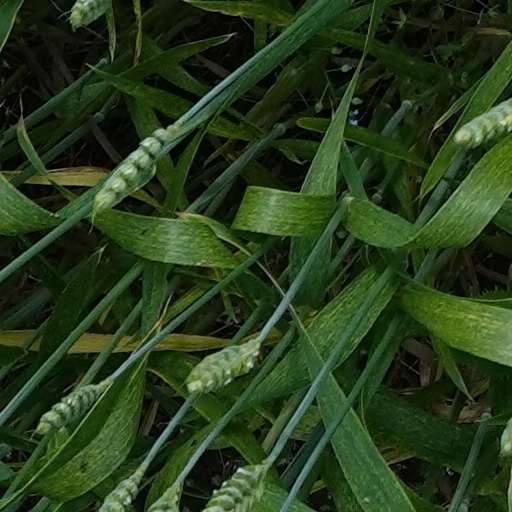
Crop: wheat